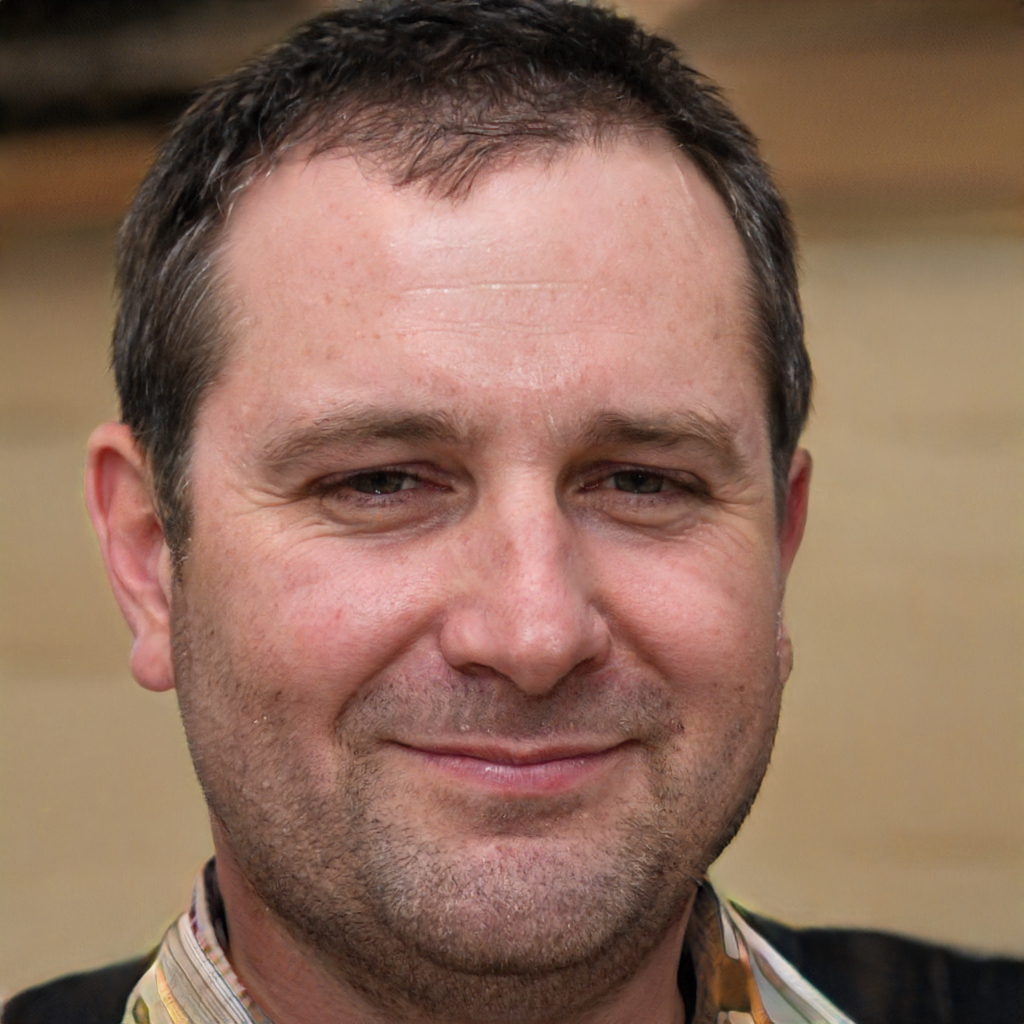
Gender: Male